Getting It: The Psychology of est

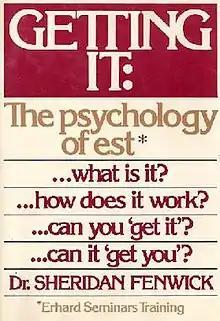
Book cover, 1976 ed.

Getting It: The Psychology of est is a non-fiction book by American clinical psychologist Sheridan Fenwick first published in 1976 which analyses Werner Erhard's Erhard Seminars Training or "est". Fenwick based the book on her own experience of attending a four-day session of the est training, an intensive 60-hour personal-development course in the self-help genre. Large groups of up to 250 people took the est training at one time.